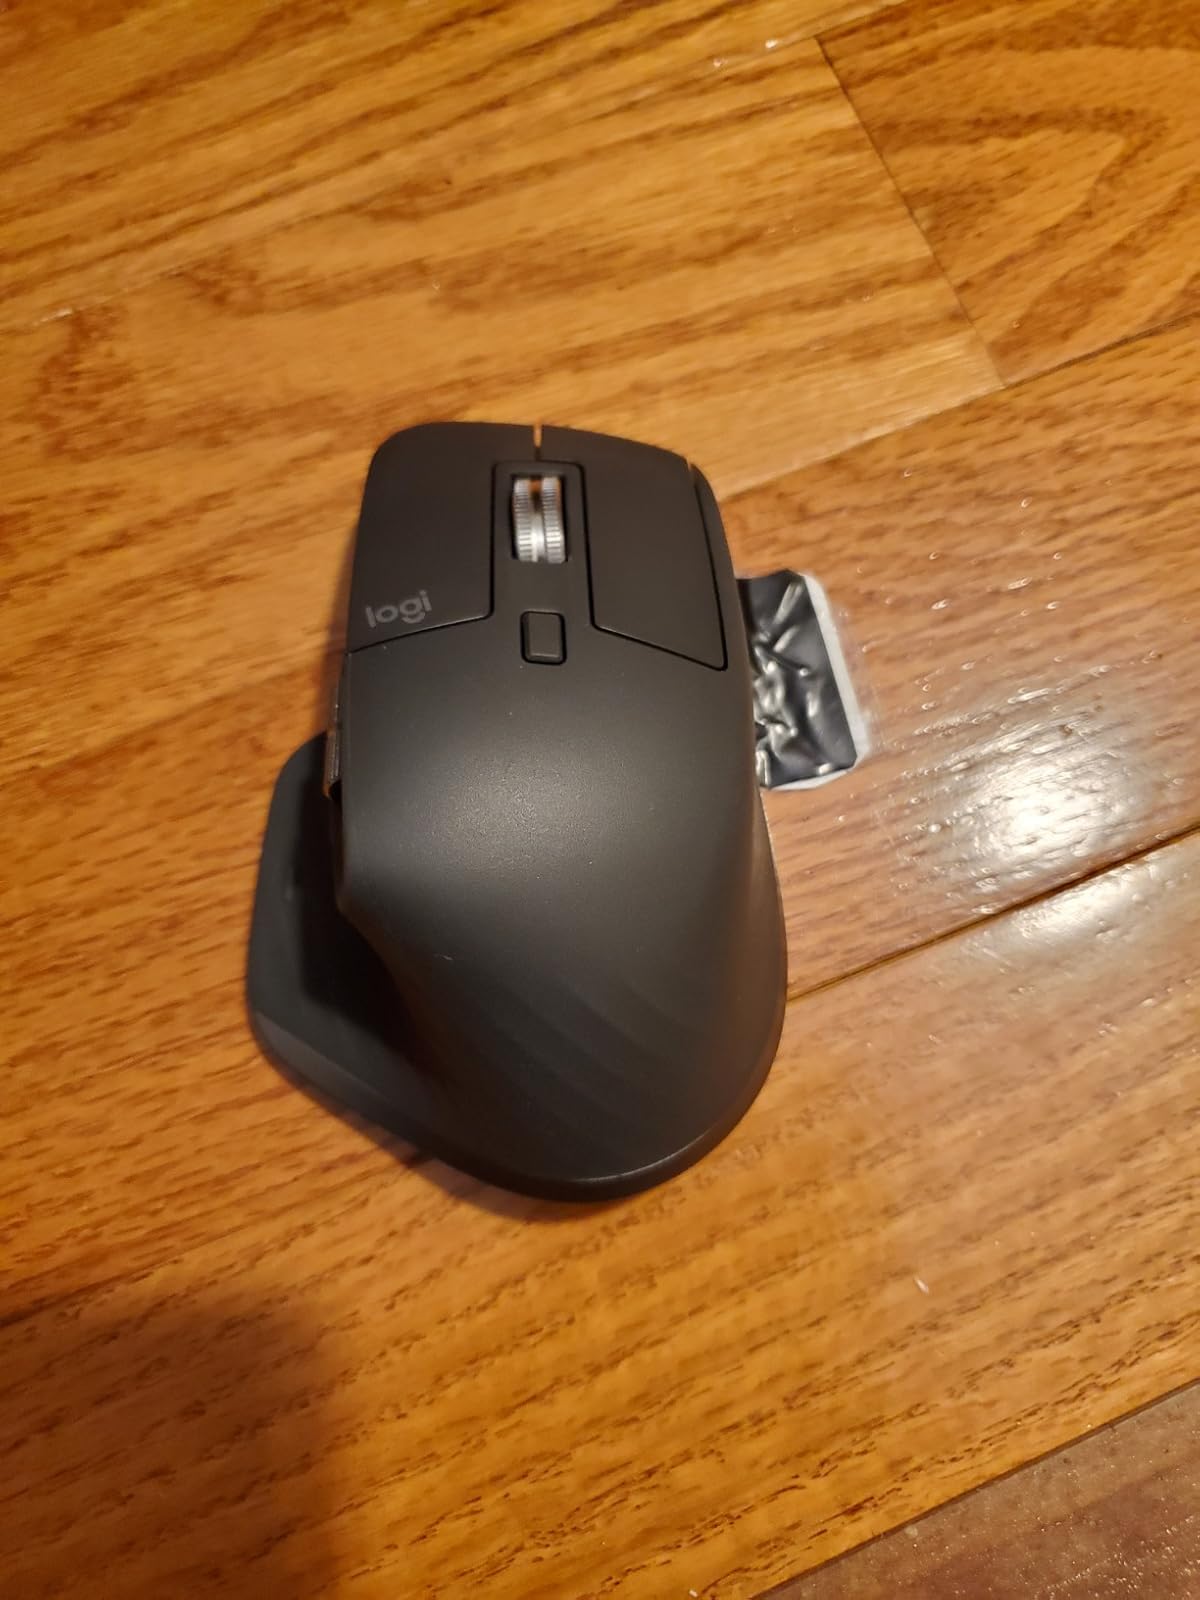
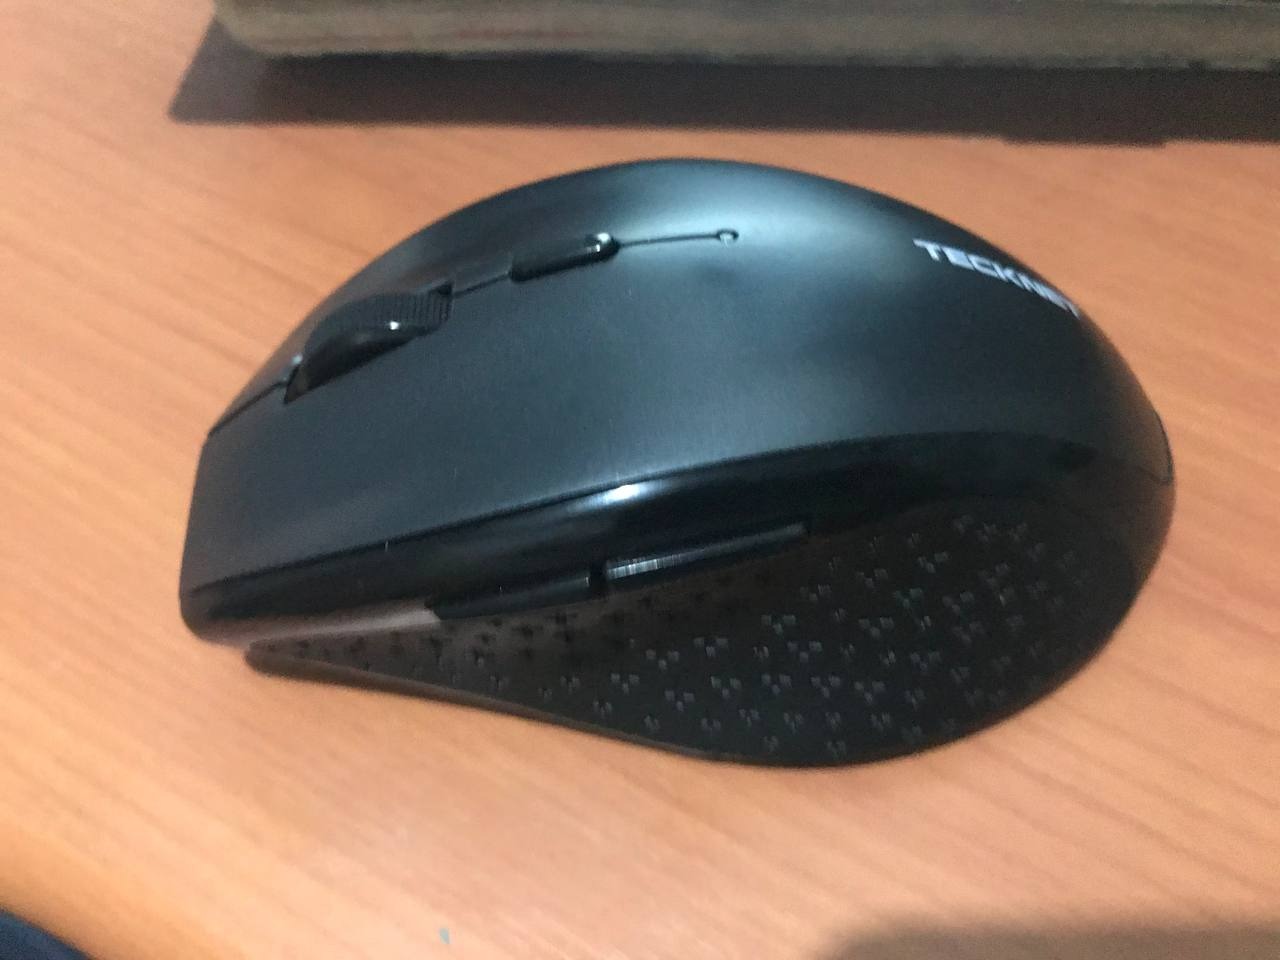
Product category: mouse
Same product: no